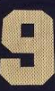
Number: 9